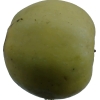
Label: Apple 13